The Clearstream Affair

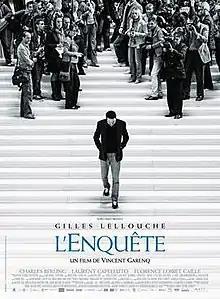
Film poster

The Clearstream Affair (French title: L'Enquête) is a 2014 thriller film directed by Vincent Garenq, based on the Clearstream scandal in 2001.